Saraswatichandra (film)

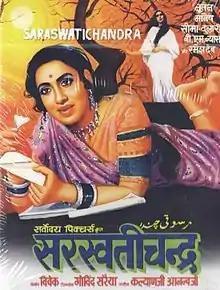

Saraswatichandra is a black-and-white Hindi film released in 1968. It starred Nutan and Manish among others and was directed by Govind Saraiya.